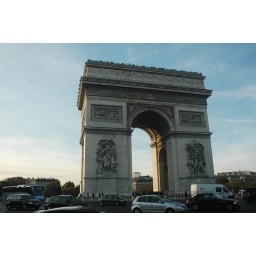
encircled by cars and vans